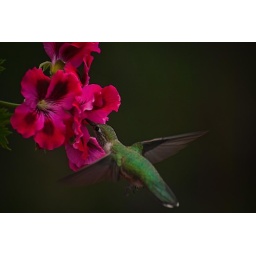
Green hummingbird feeding on red flowers in Prescott